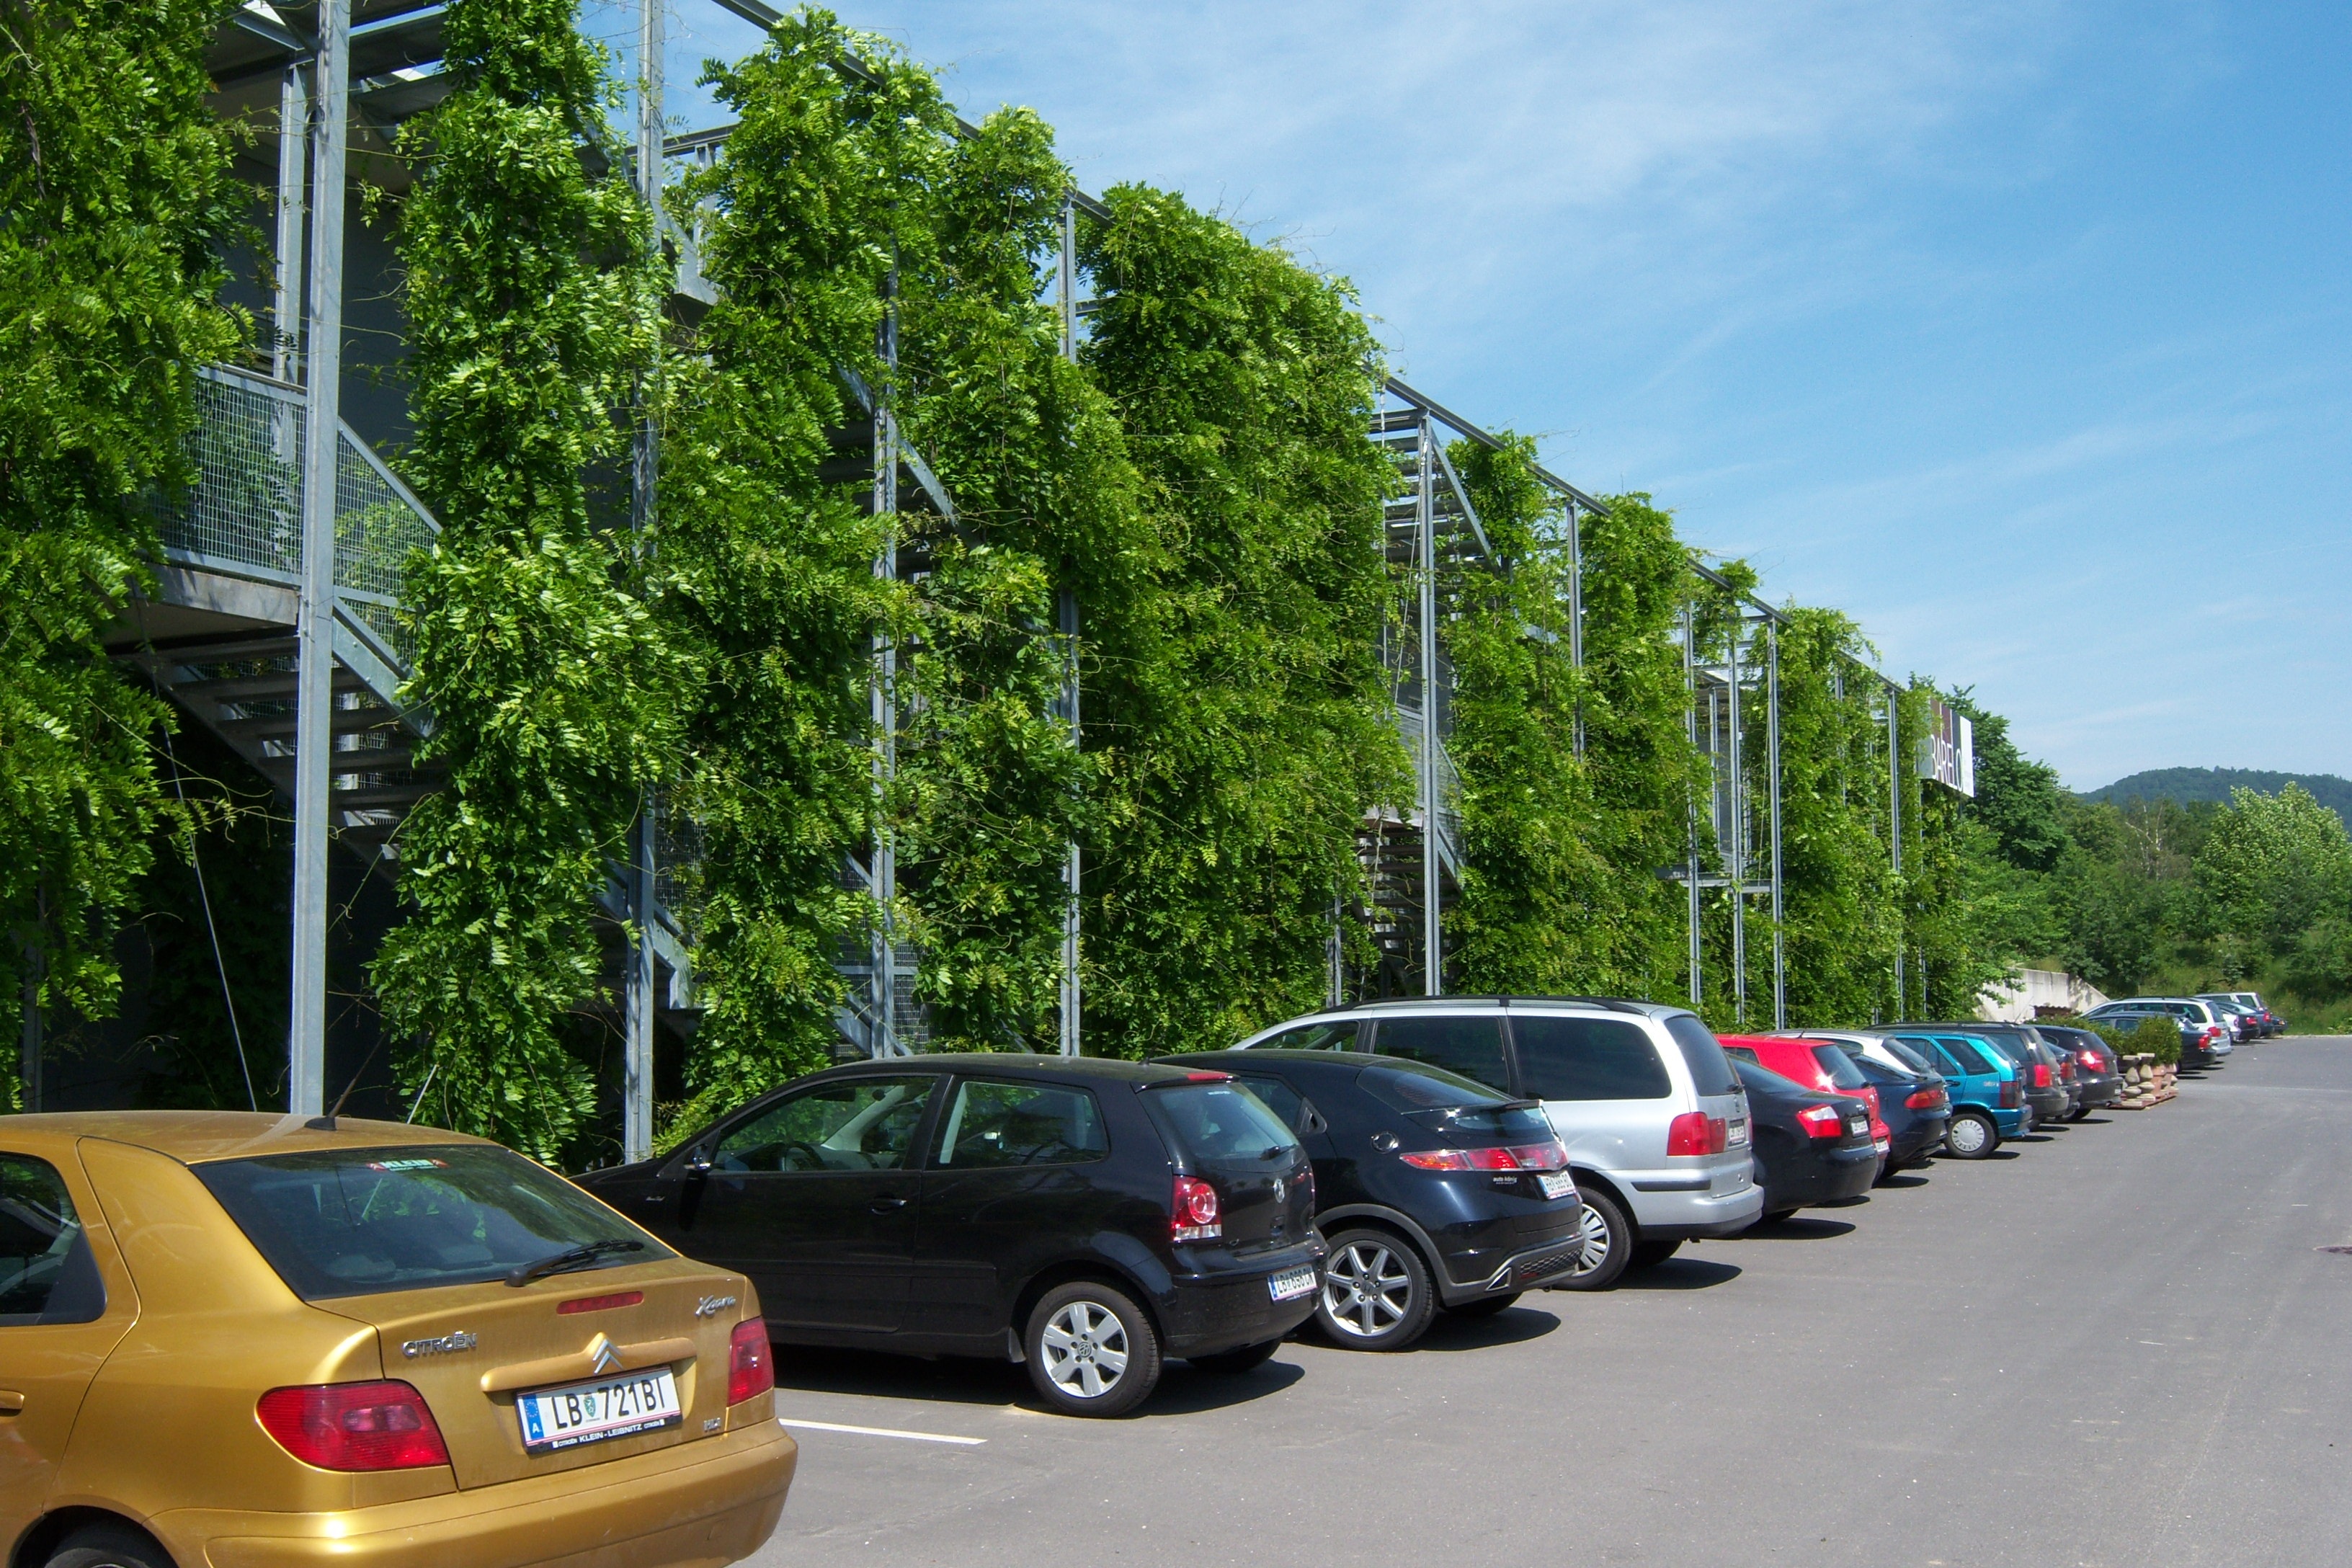
traffic, car, driving, parking, vehicle, park, facade, climber, lane, parking lot, autos, residential area, green facade house